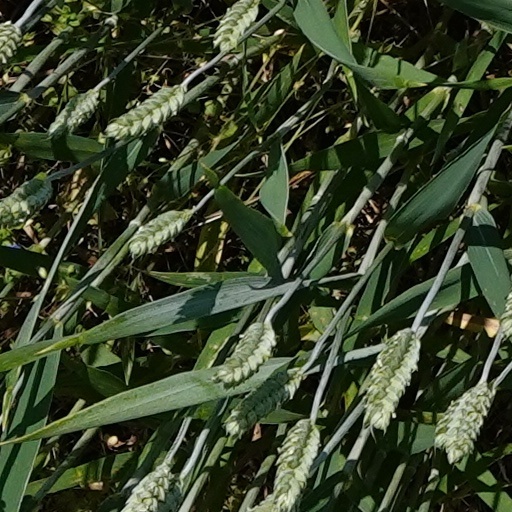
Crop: wheat